Yeah Yeah Yeahs

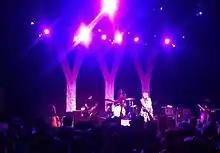
Yeah Yeah Yeahs playing in Ventura, California, 2013

The Yeah Yeah Yeahs' next album was released in March 2009 and titled "It's Blitz!". The band stated the album sounds different from their previous ones but "still [sounds] like Yeah Yeah Yeahs". It was originally set to be published on April 13, but following an internet leak on February 22, the band's label, Interscope, pulled the release date closer to reduce the leak's impact. The album spawned three singles: "Zero", "Heads Will Roll", and "Skeletons".